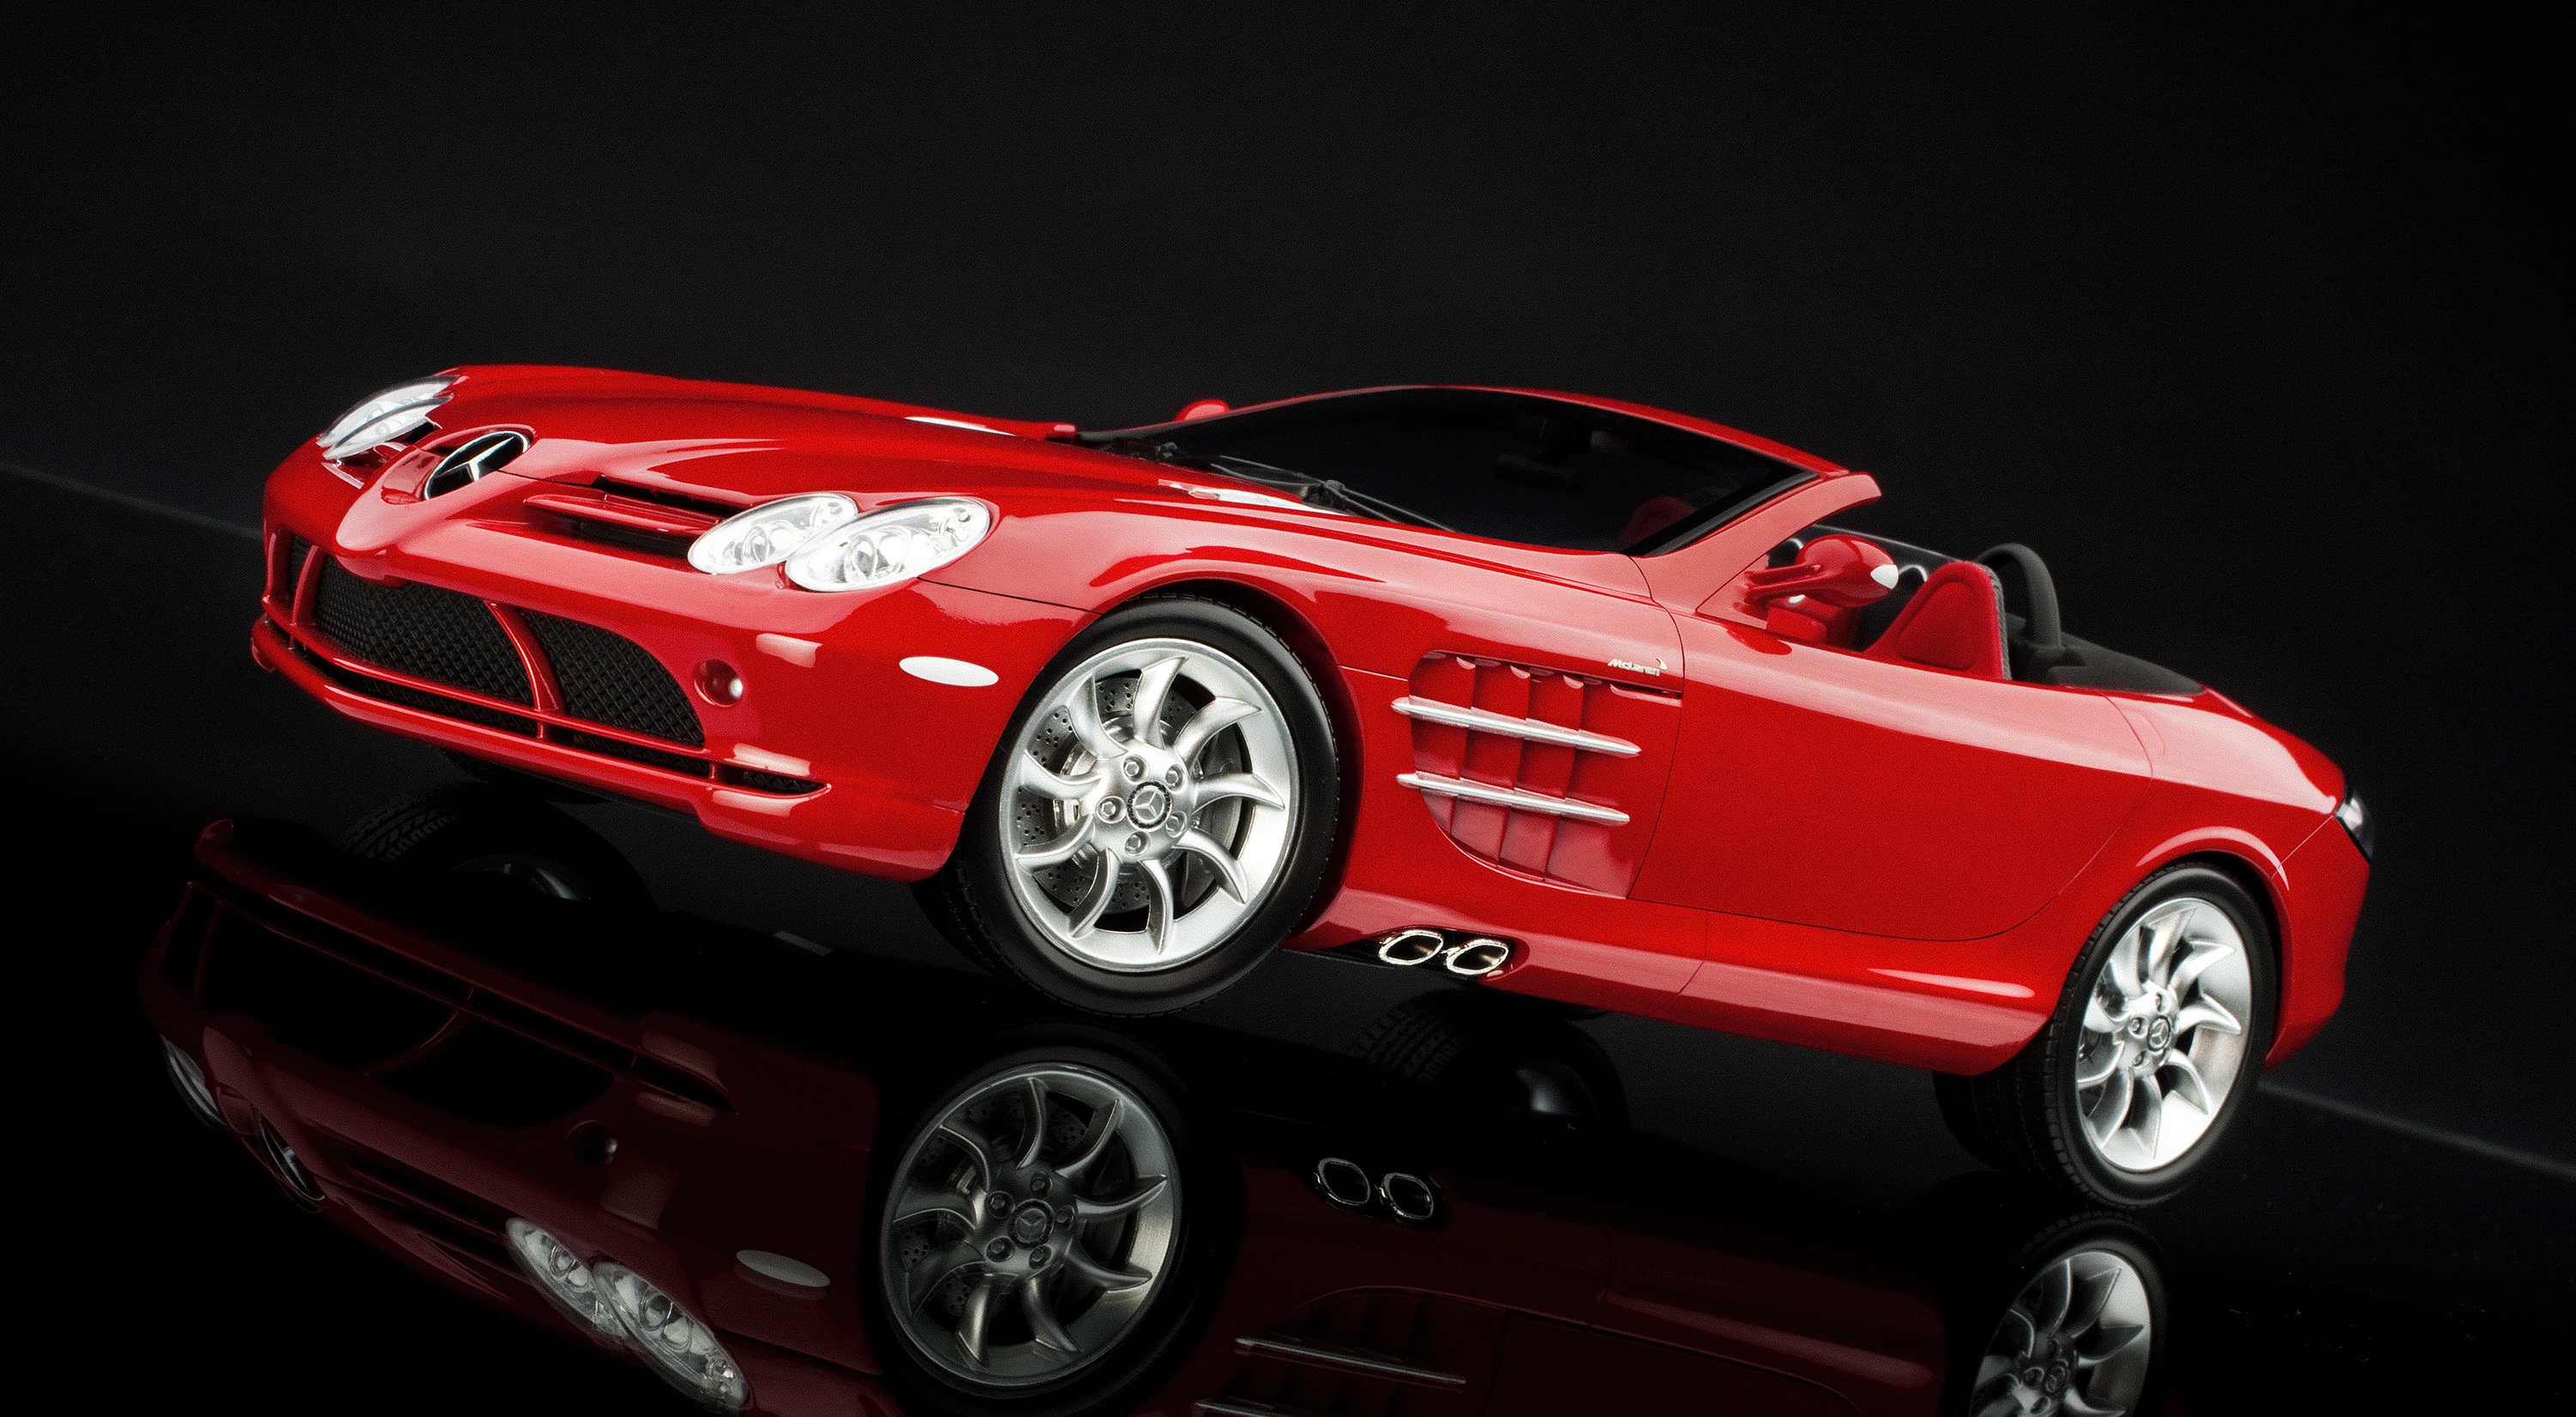
car, slr, red, vehicle, speed, sports car, muscle car, race car, supercar, power, luxury, mercedes, expensive, fast, sportscar, rare, mercedes benz, formula, model car, exclusive, land vehicle, mclaren, automobile make, automotive design, luxury vehicle, mercedes benz slr mclaren